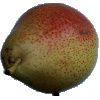
Label: Pear Forelle 1